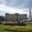
Label: castle